Tetra-amido macrocyclic ligand

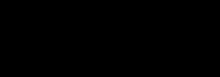
Structure of an Fe-TAML complex.

Tetra-amido macrocyclic ligands (TAMLs) constitute a class of macrocyclic ligands. When complexed to metals, TAMLs are proposed as environmentally friendly catalysts. Although never commercialized, iron-TAML complexes catalyze the degradation of pesticides, effluent streams from paper mills, dibenzothiophenes from diesel fuels, and anthrax spores.